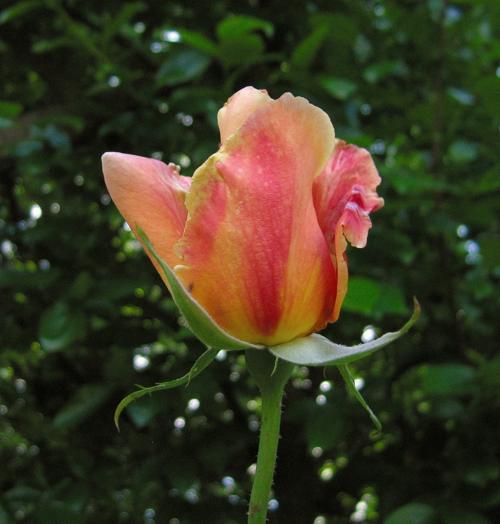
Label: rose